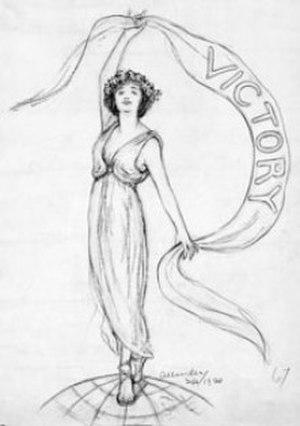
Nina Evans Allender est une artiste, caricaturiste et militante des droits des femmes américaine. Elle étudie l'art aux États-Unis et en Europe avec William Merritt Chase et Robert Henri. Allender travaille en tant qu'organisatrice, conférencière et militante pour le suffrage féminin. Elle est la « caricaturiste officielle » des publications du National Woman's Party, créant ce que l'on appelle maintenant la « Allender Girl ».